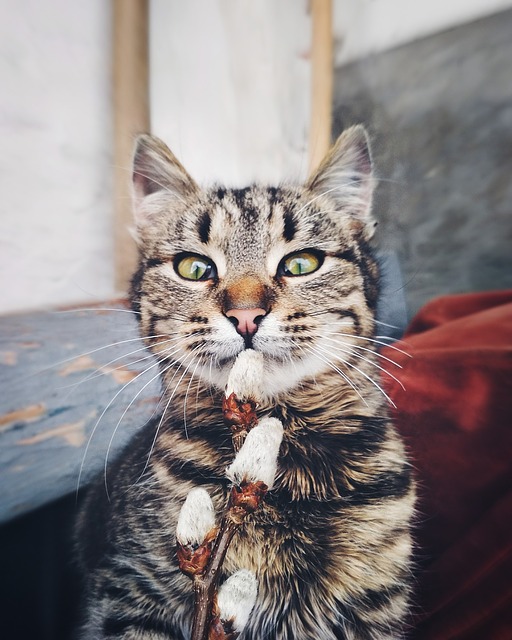
Label: cat